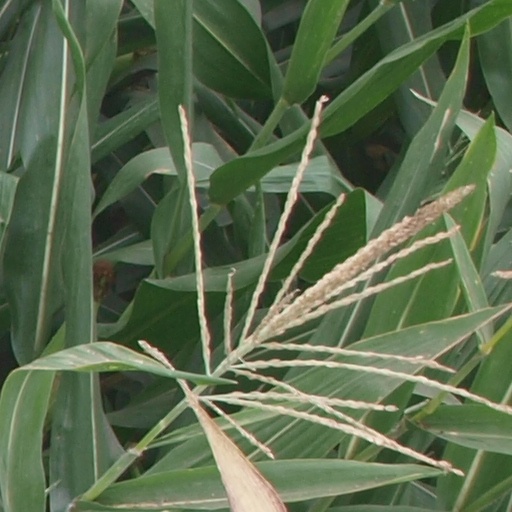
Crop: maize; corn